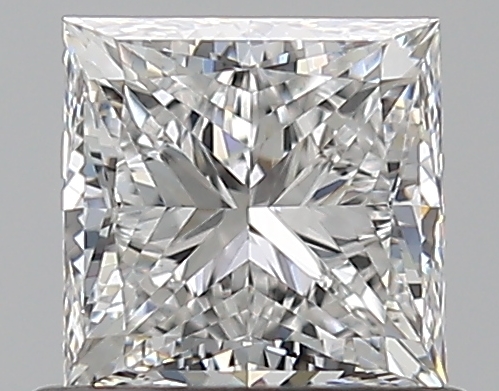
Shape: princess
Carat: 0.72
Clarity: IF
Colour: E
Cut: VG
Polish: EX
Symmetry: VG
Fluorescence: N
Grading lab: GIA
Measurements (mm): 4.71 x 4.64 x 3.5